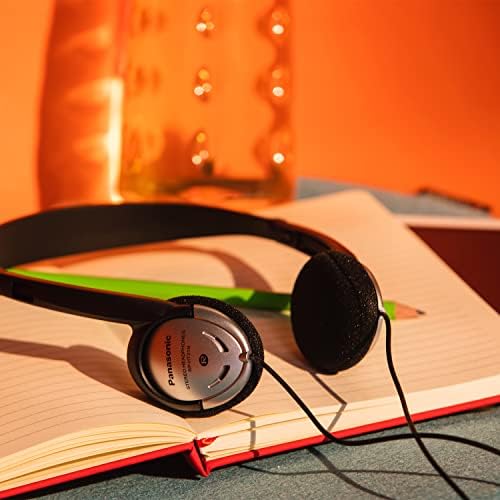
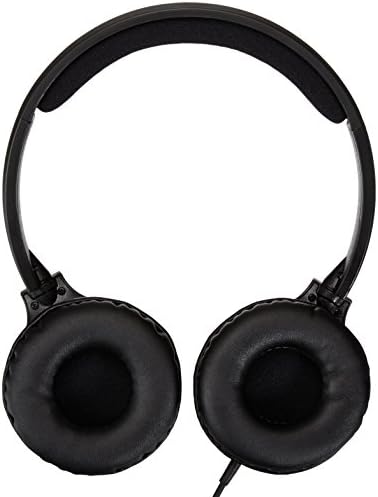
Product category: headphones
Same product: no